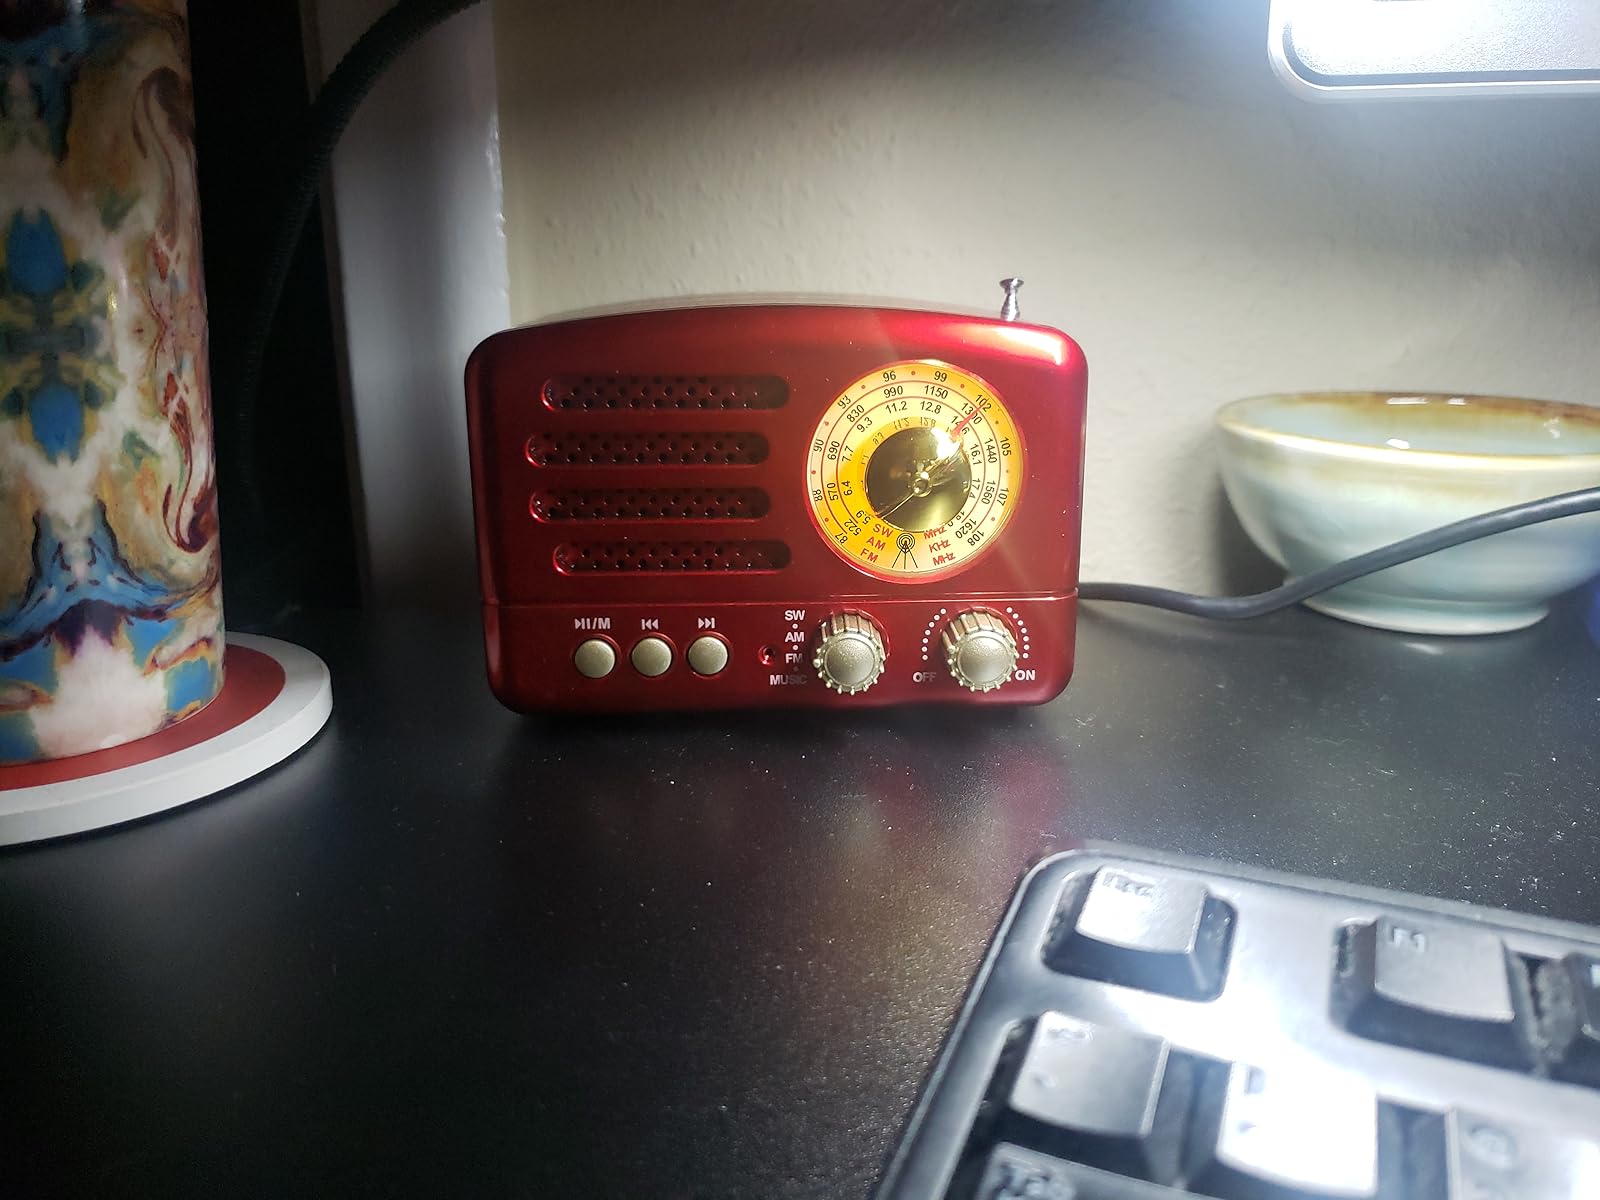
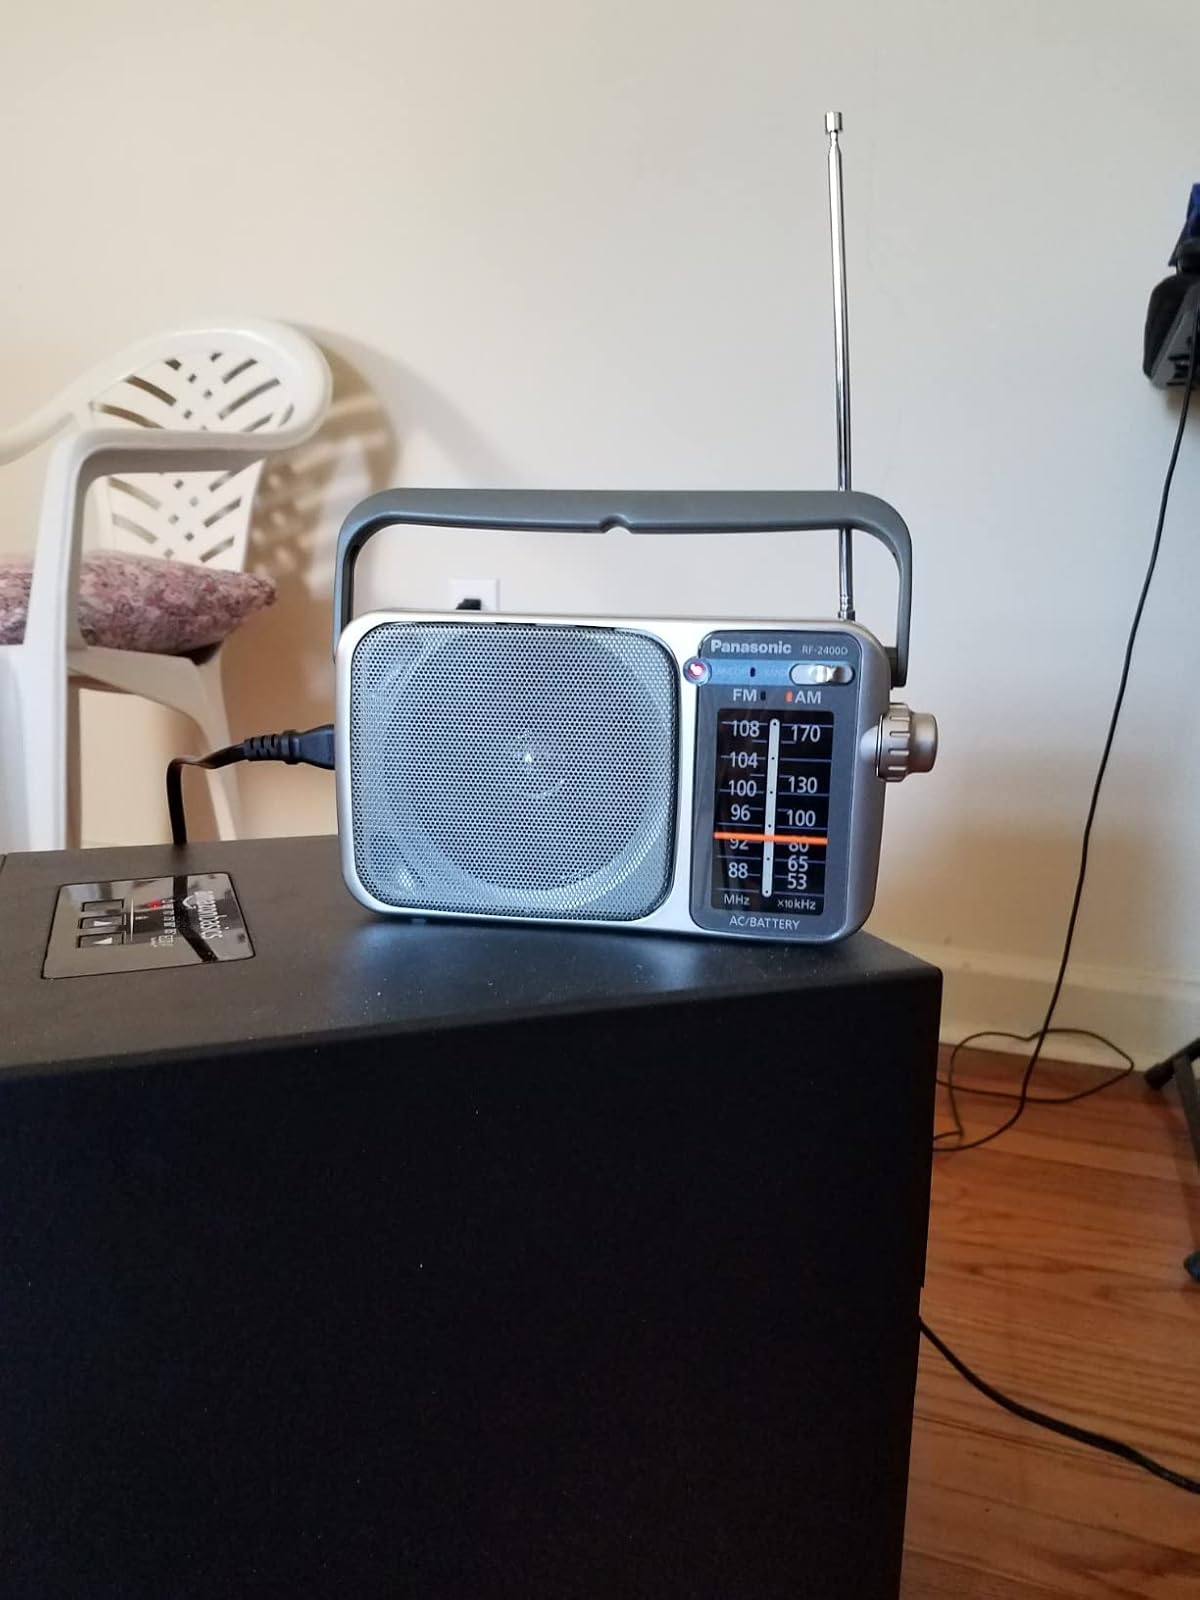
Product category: radio
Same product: no